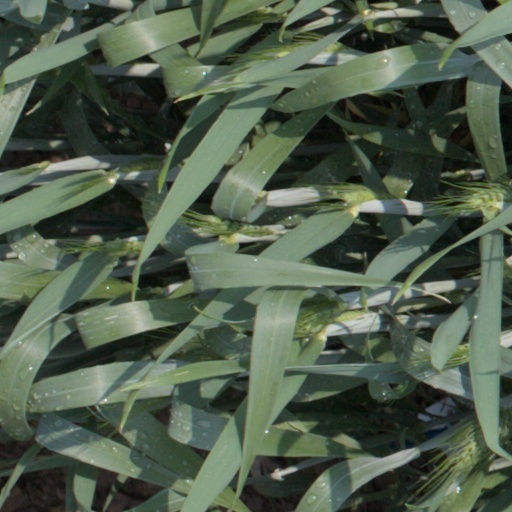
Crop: wheat